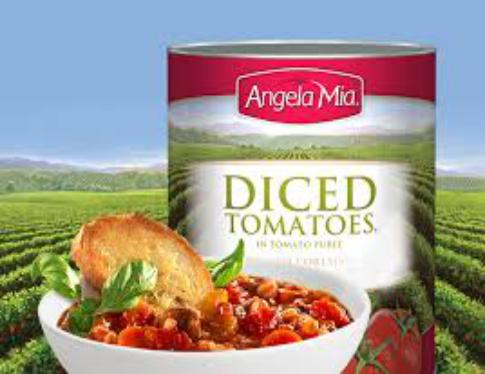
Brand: Angela Mia
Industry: Food